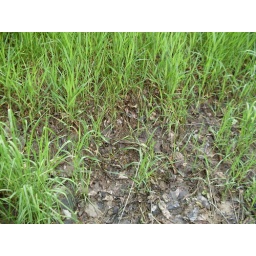
ground area in weeds by trees wellington rd 34 across from 7007 ditch truck brake sign